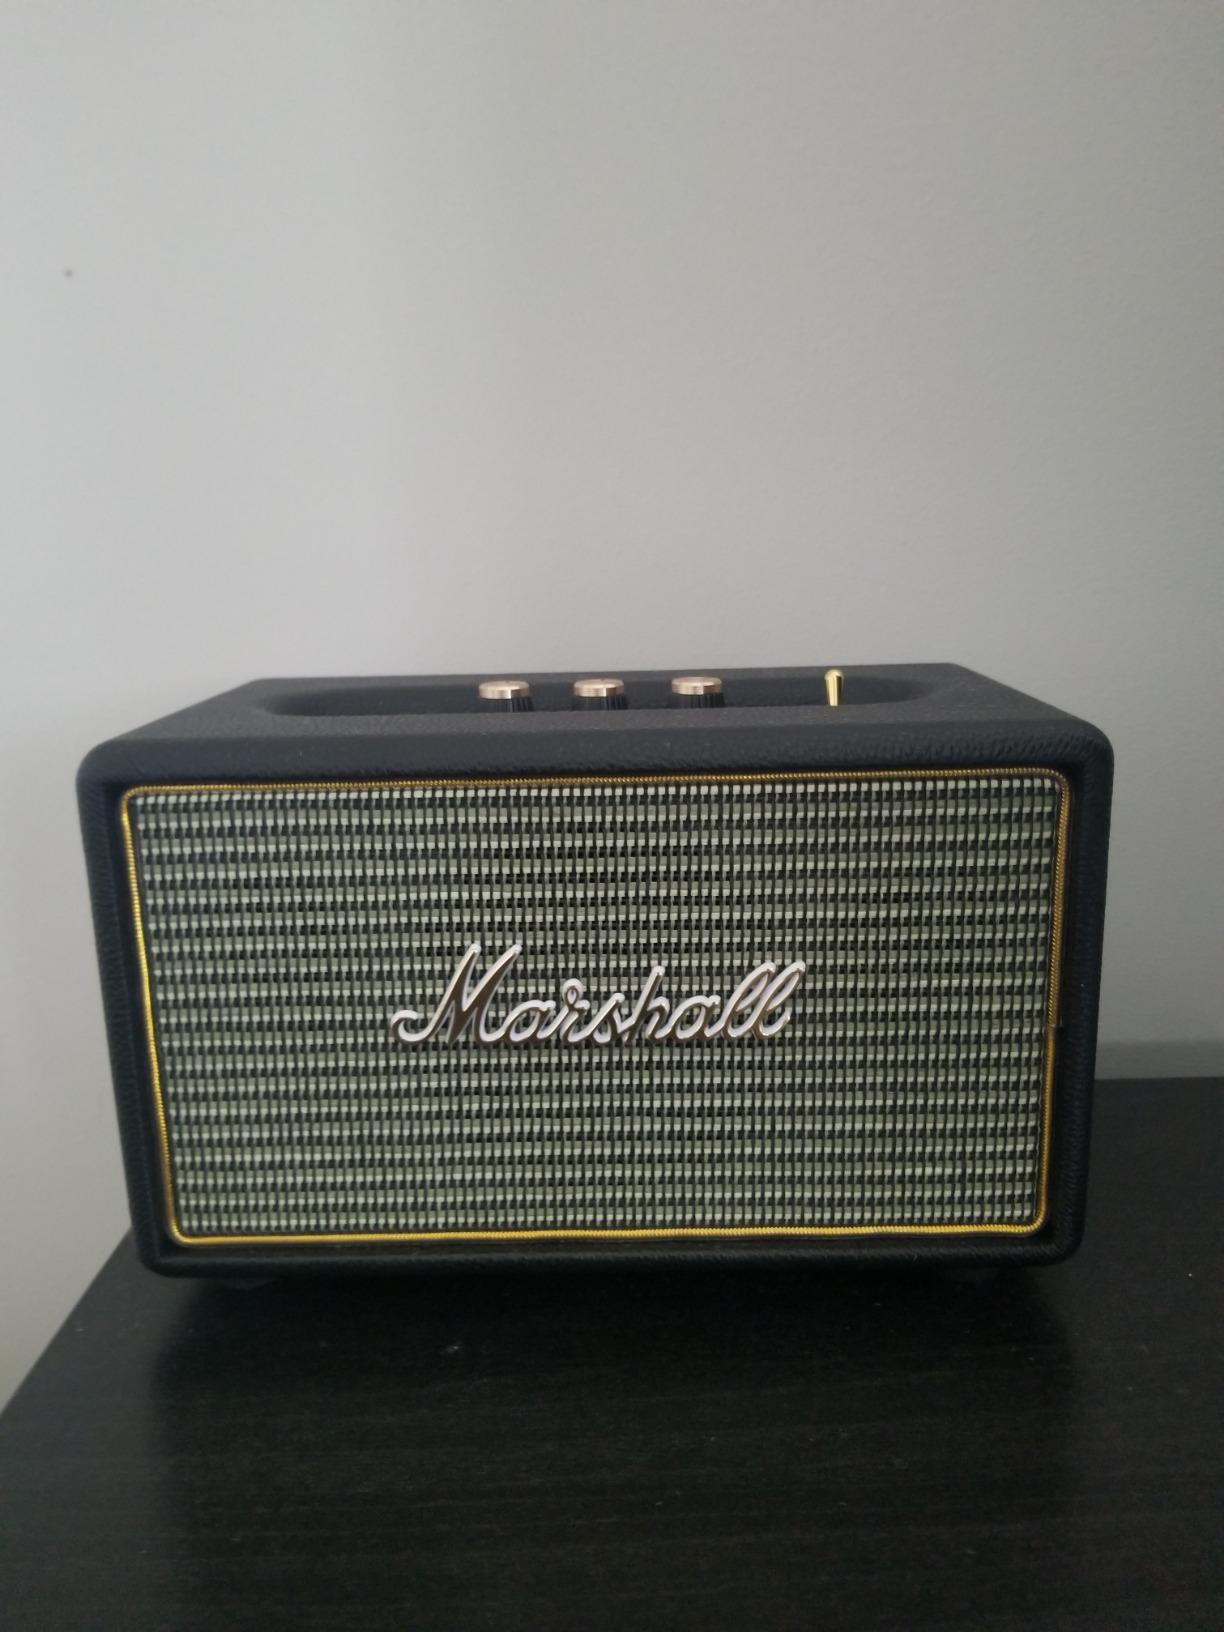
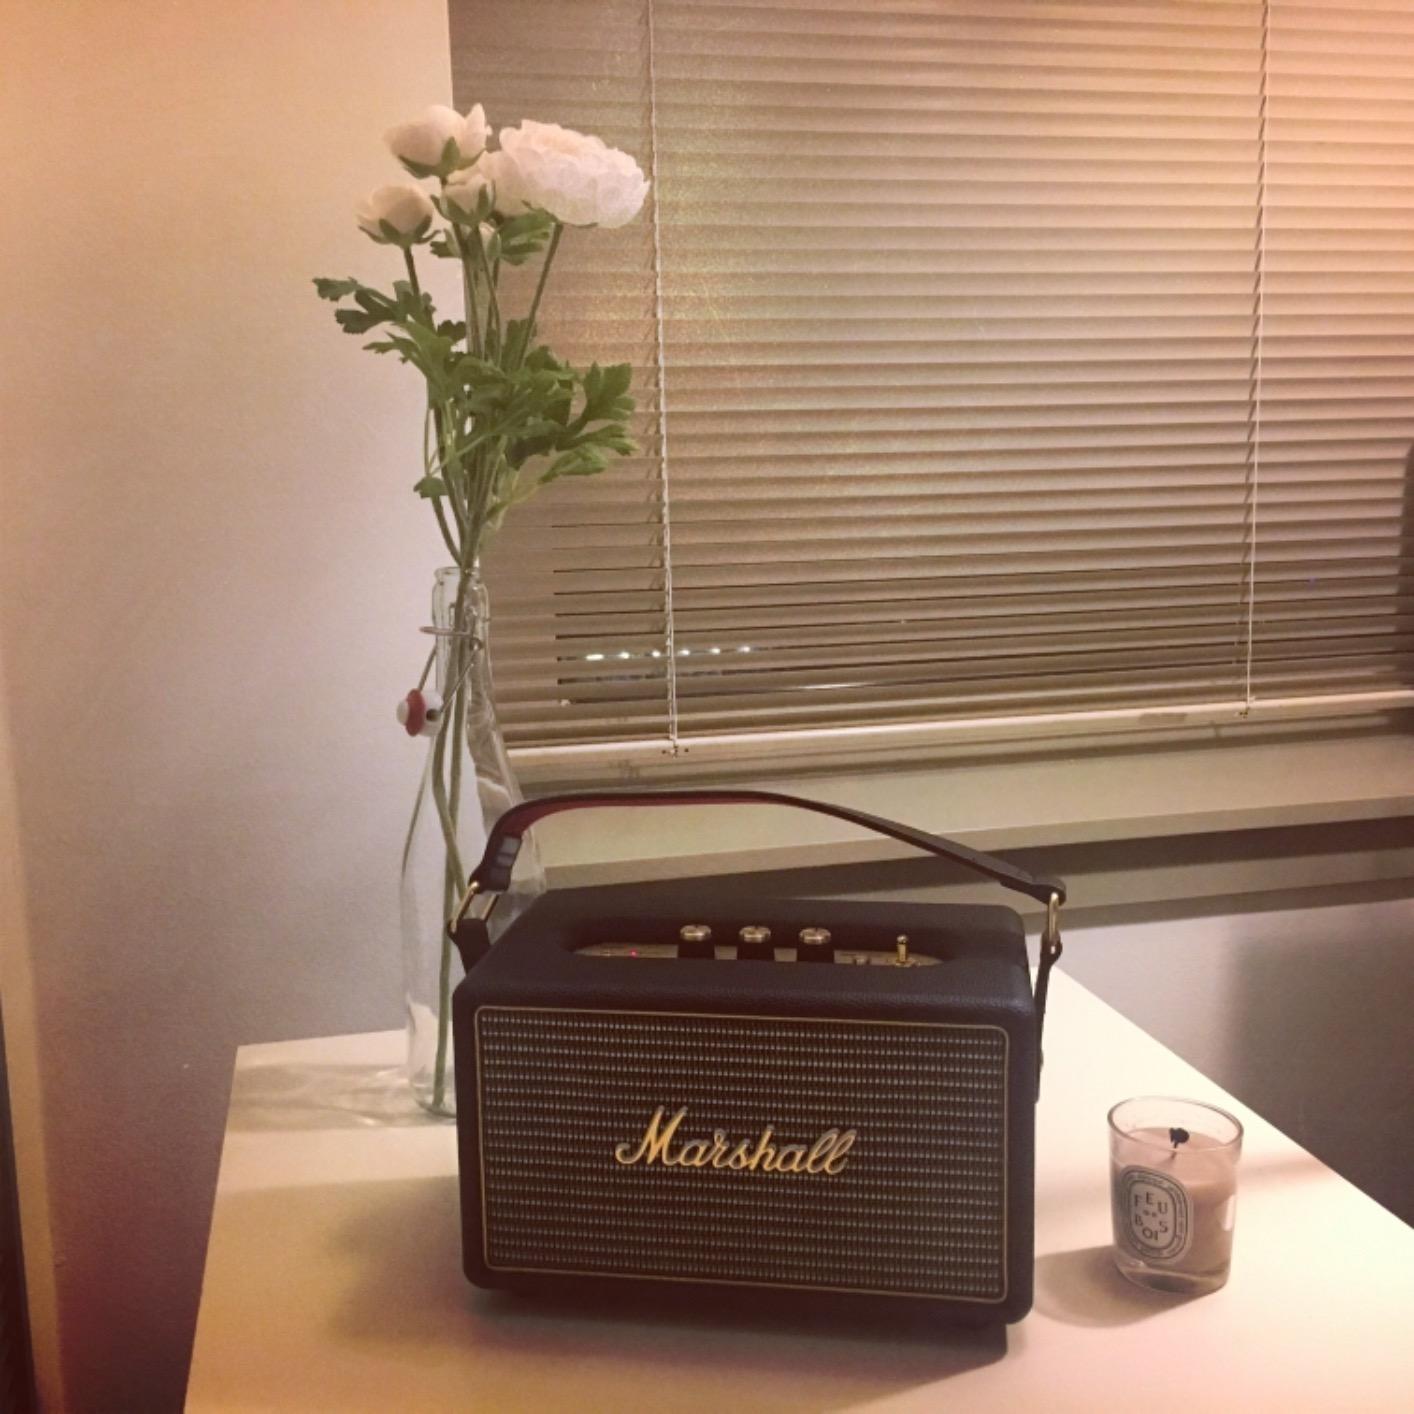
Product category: speaker
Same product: yes